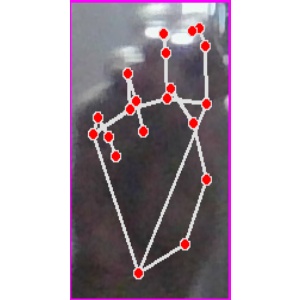
अक्षर: ङ